Bidet shower

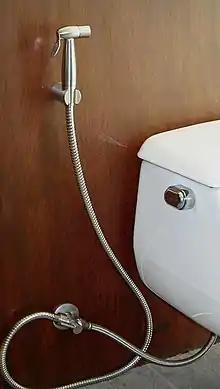
Hand held bidet sprayer/shower

The shower is a source of water for people who prefer using water rather than other methods of cleansing after defecation or urination. The shower is an alternative for the traditional sources of water for this action, such as the bidet, copper pot or bucket and mug, being more hygienic and compact. There is no contact between the spray of water and the used water drainage.